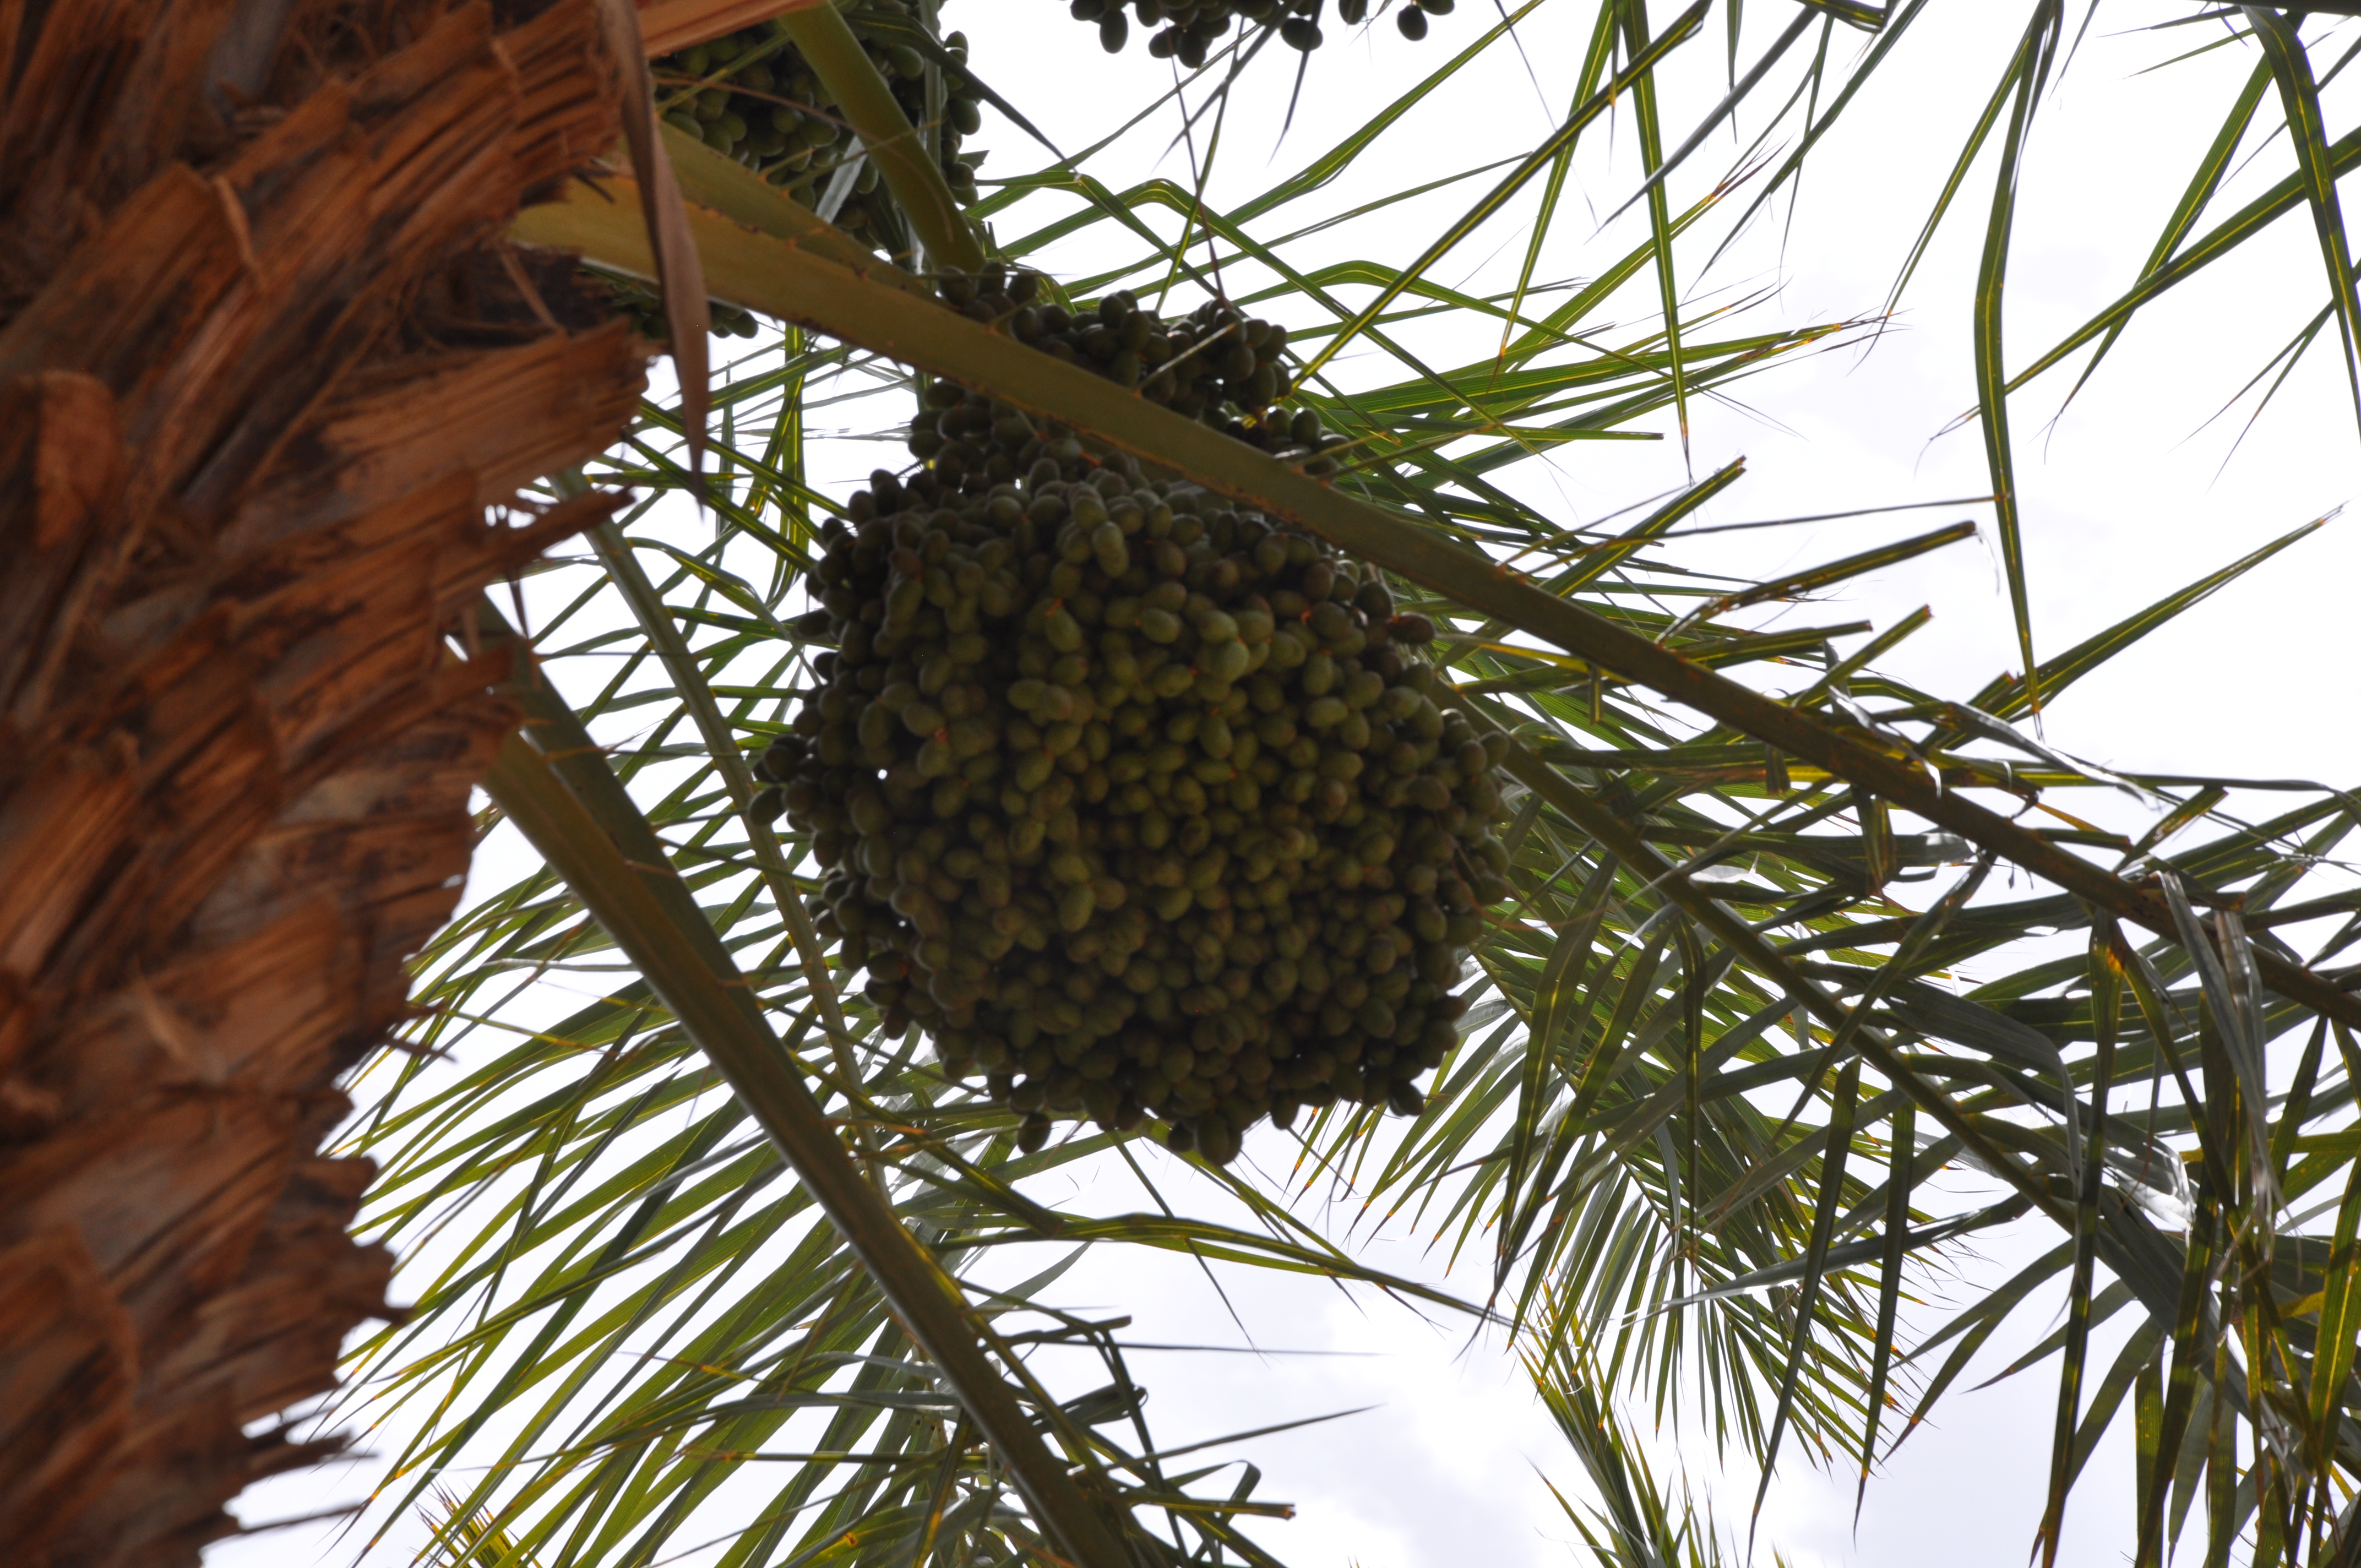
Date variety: bouisthami